Syrian Virtual University

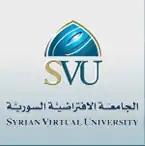
Syrian Virtual University emblem

The Syrian Virtual University (SVU) is a Syrian educational institution established by the Syrian Ministry of Higher Education. It provides virtual education (using the Internet) to students from around the world. It was established on 2 September 2002 and is the first virtual education institution in the region, and as of 2006, remains the only one. The goals of the SVU include offering education to those who want to learn but cannot afford to do so by going to a "brick and mortar" university. It is headquartered at the Ministry of Higher Education building, Damascus. Students can study online, but they should make exams in one of the centres accredited by the university inside and outside Syria.